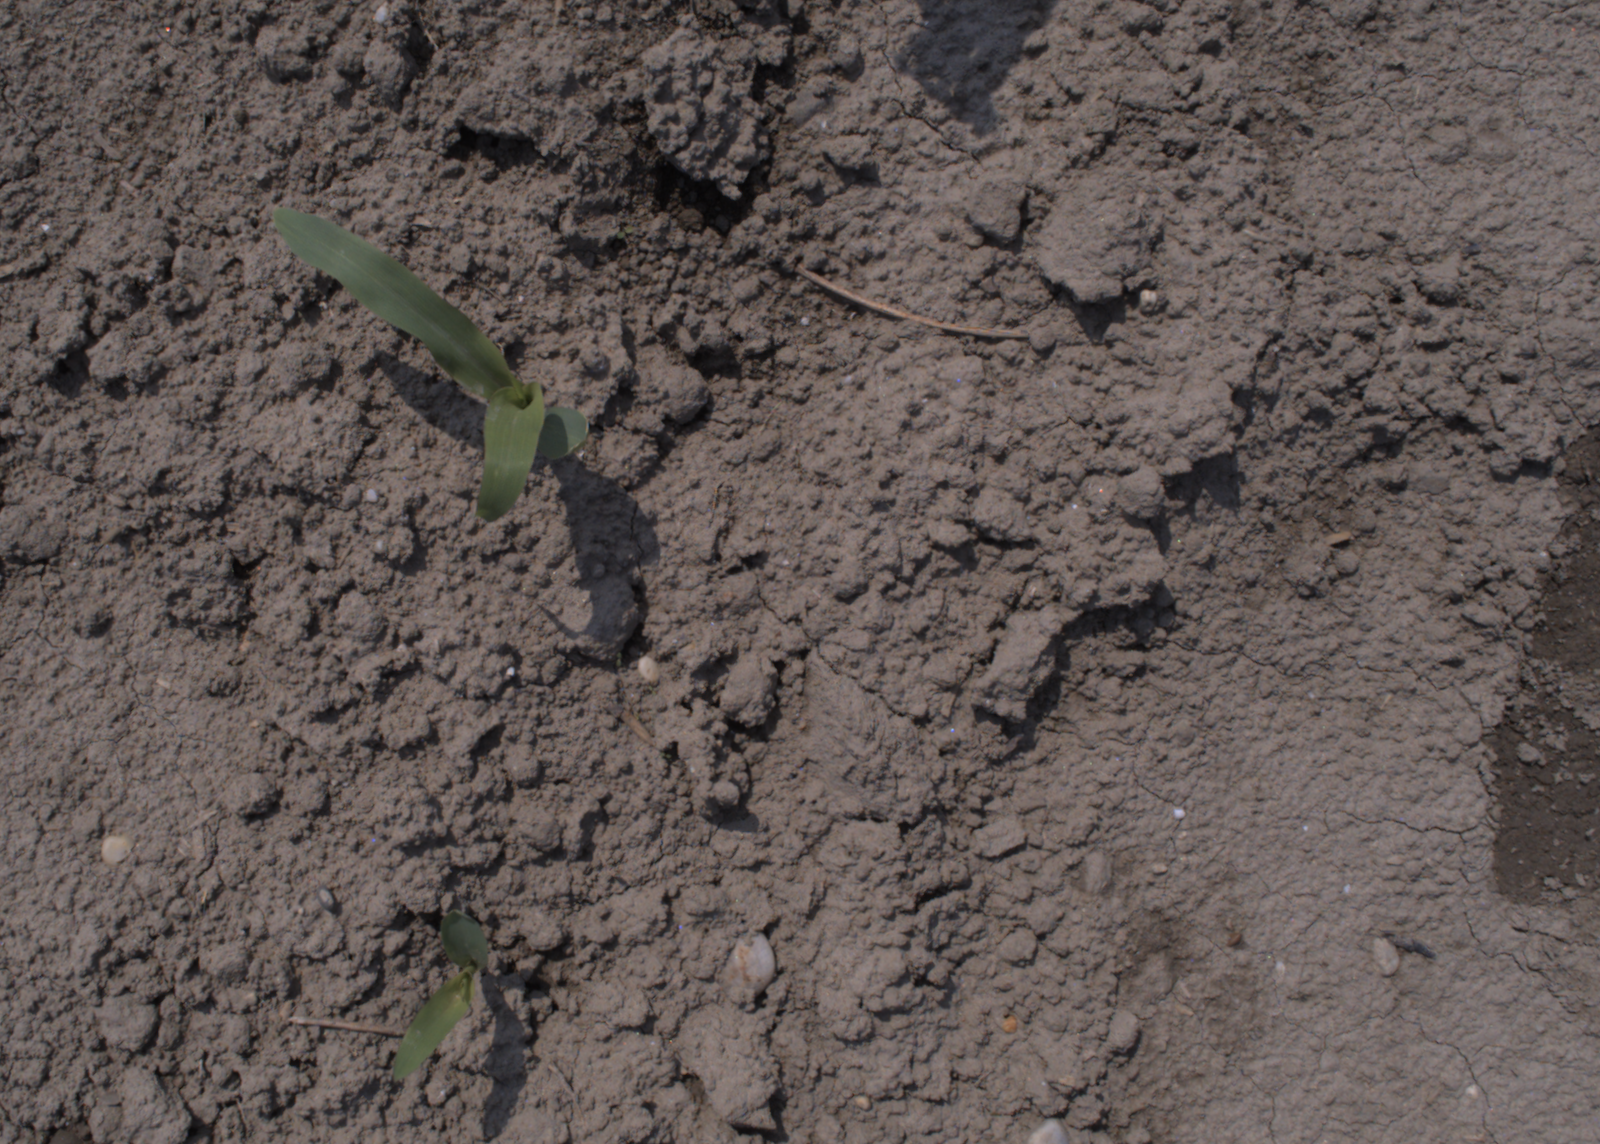
Capture date: 06.08.2020 12:46:34
Weather: sunny
Wind: medium
Seeding date: 21.07.2020
Plant canopy height (mm): 890